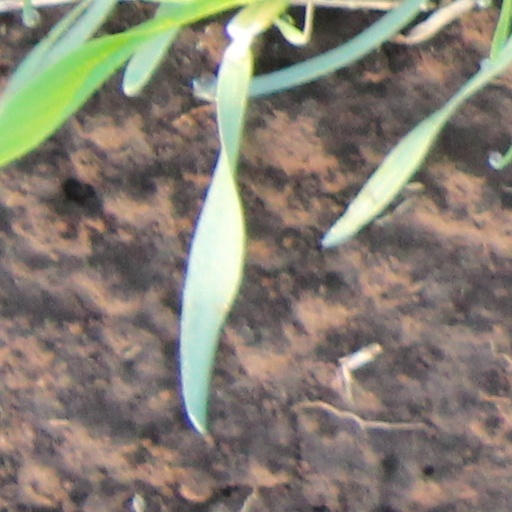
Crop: wheat